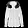
Label: Coat